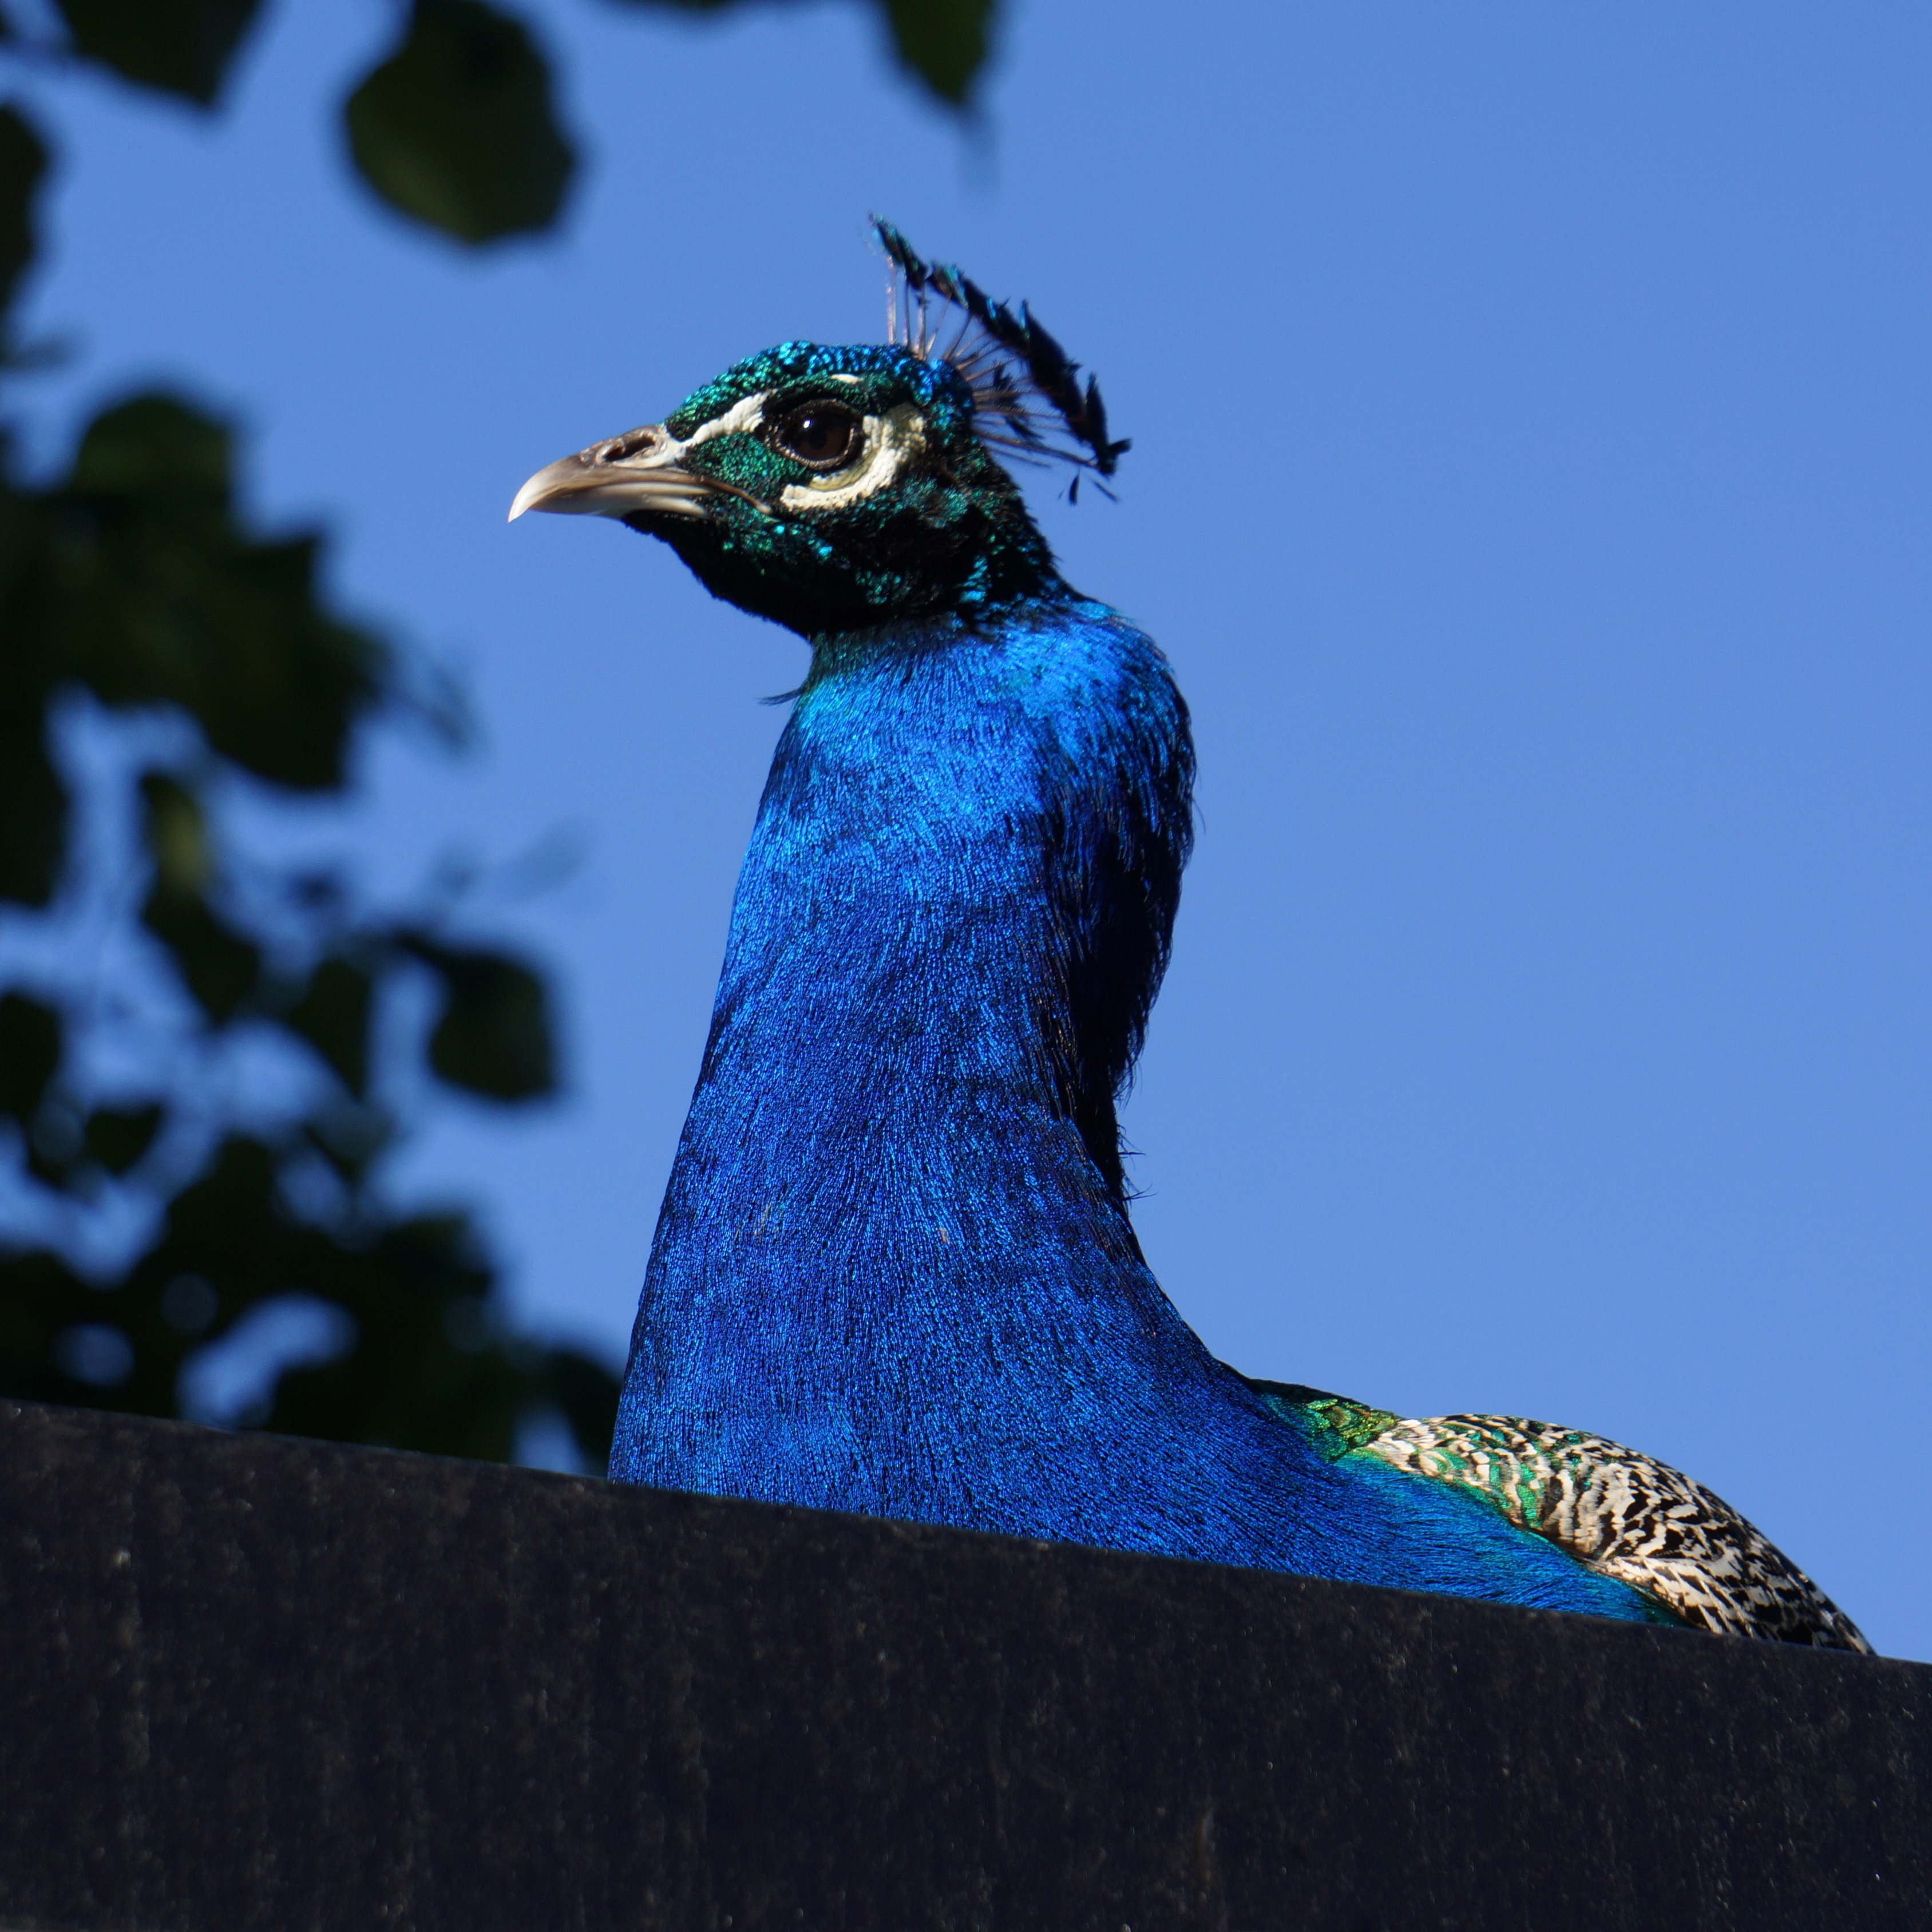
bird, statue, blue, colorful, sculpture, art, peafowl, pavo cristatus, peacock male, the plume from the